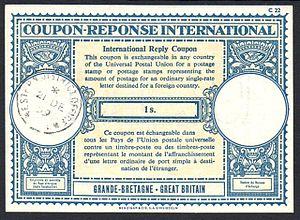
Le coupon-réponse international a été créé par l'Union postale universelle lors du congrès de Rome en 1906 pour faciliter les échanges postaux internationaux.